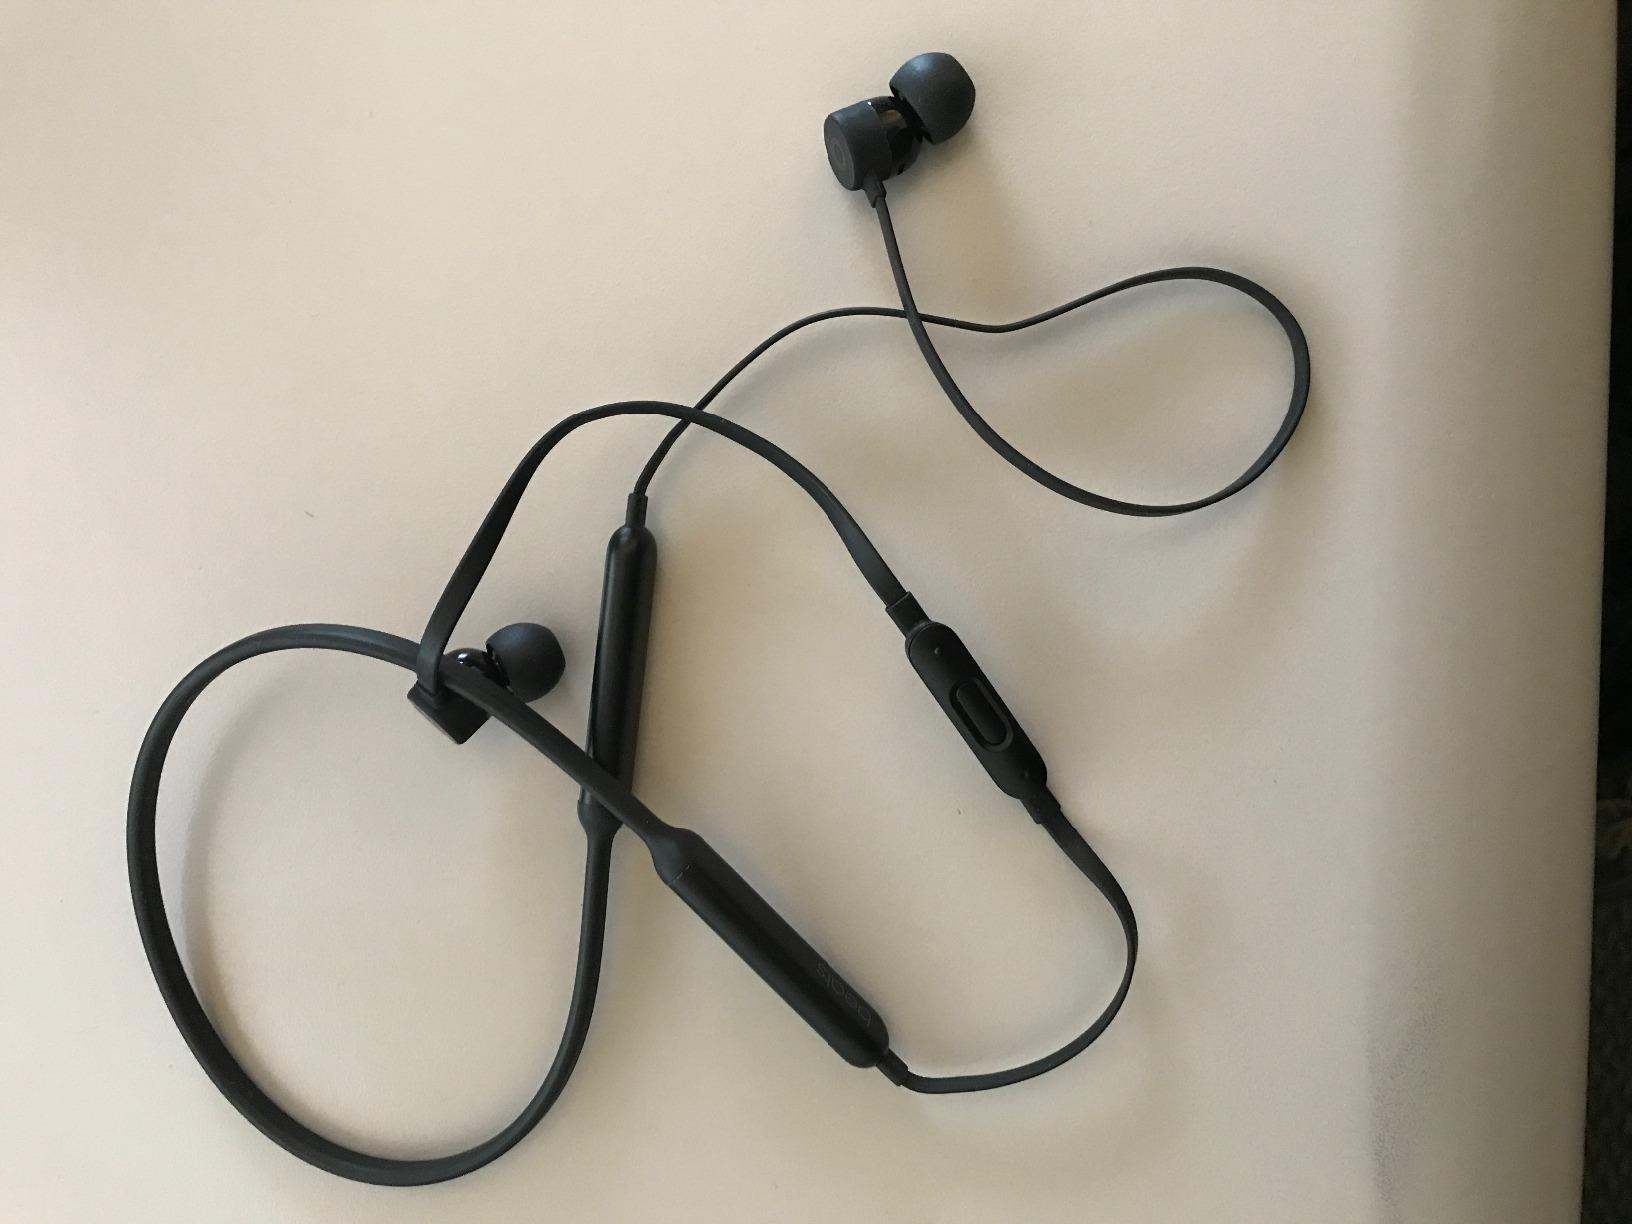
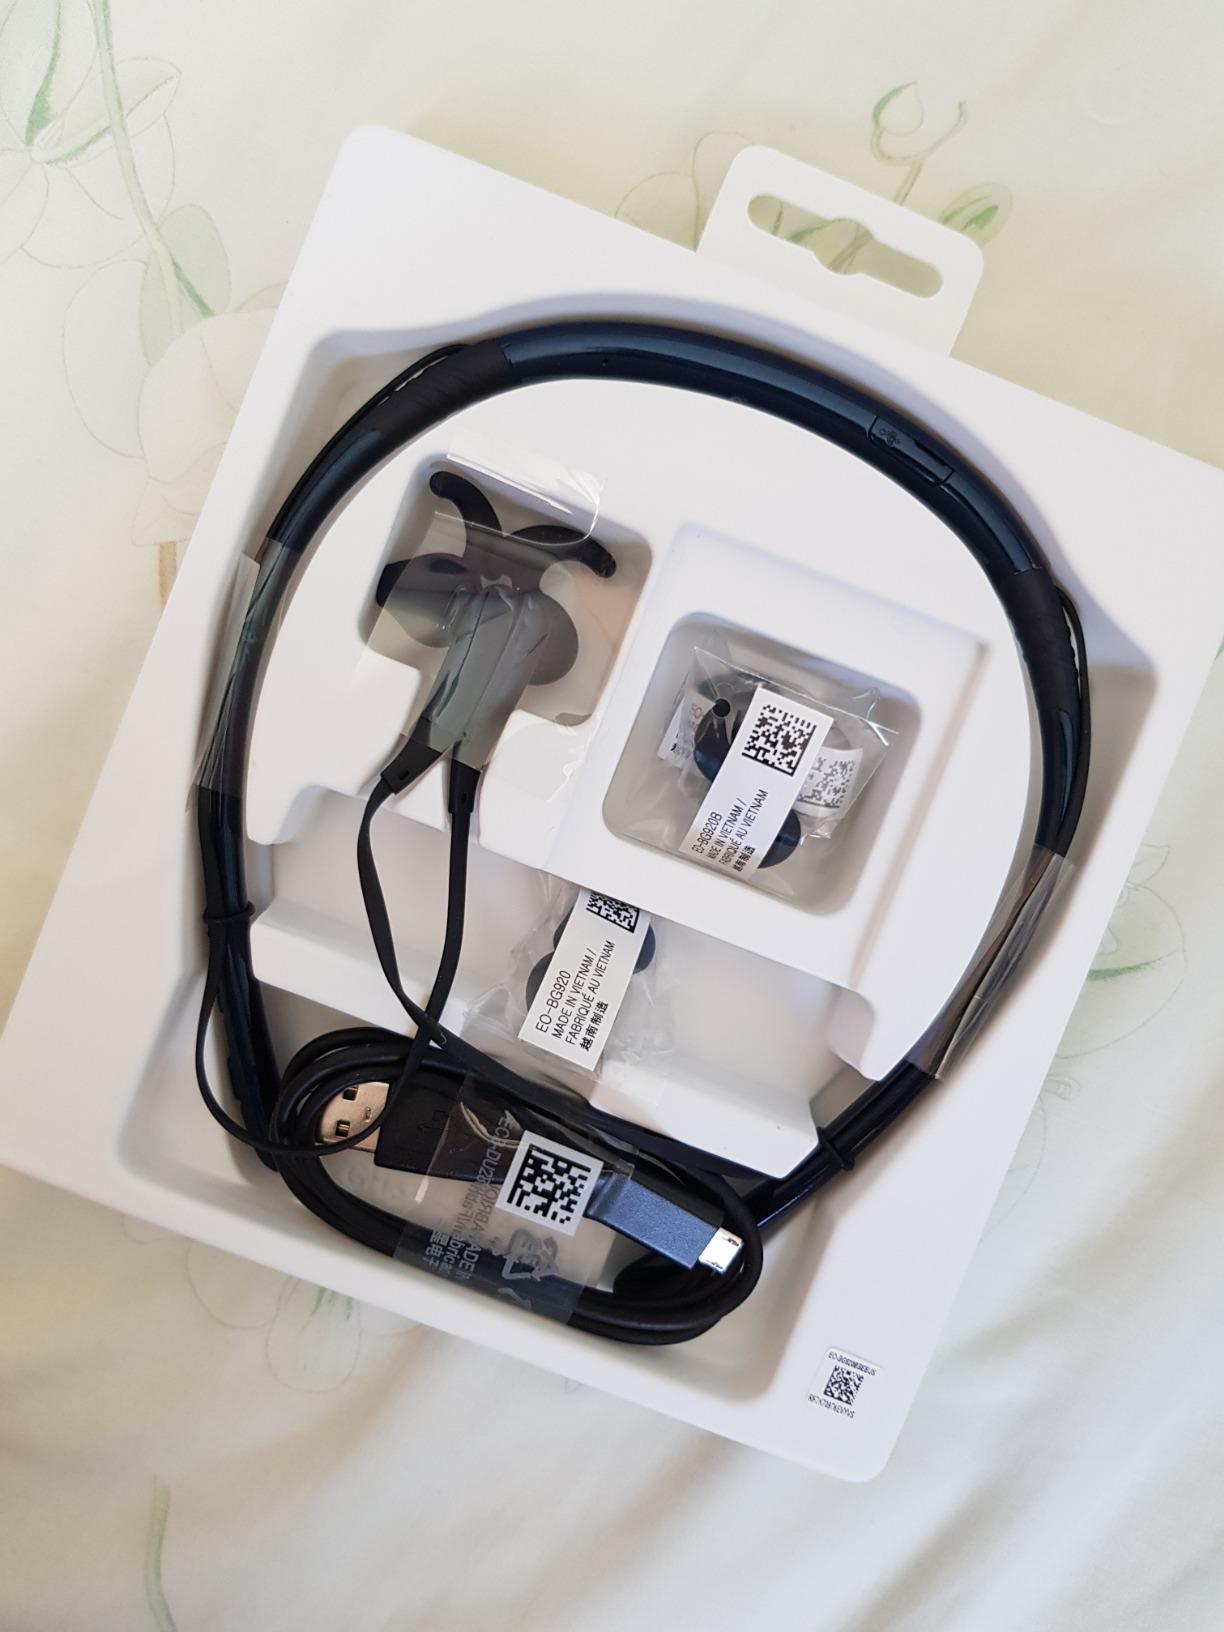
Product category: headphones
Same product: no